Holy Trinity Church, Torbryan

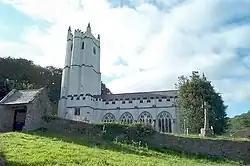

Holy Trinity Church in Torbryan, near Ipplepen in Devon, England, was built in the 15th century. It is recorded in the National Heritage List for England as a designated Grade I listed building, and is now a redundant church in the care of the Churches Conservation Trust. It was vested in the Trust on 1 July 1987.